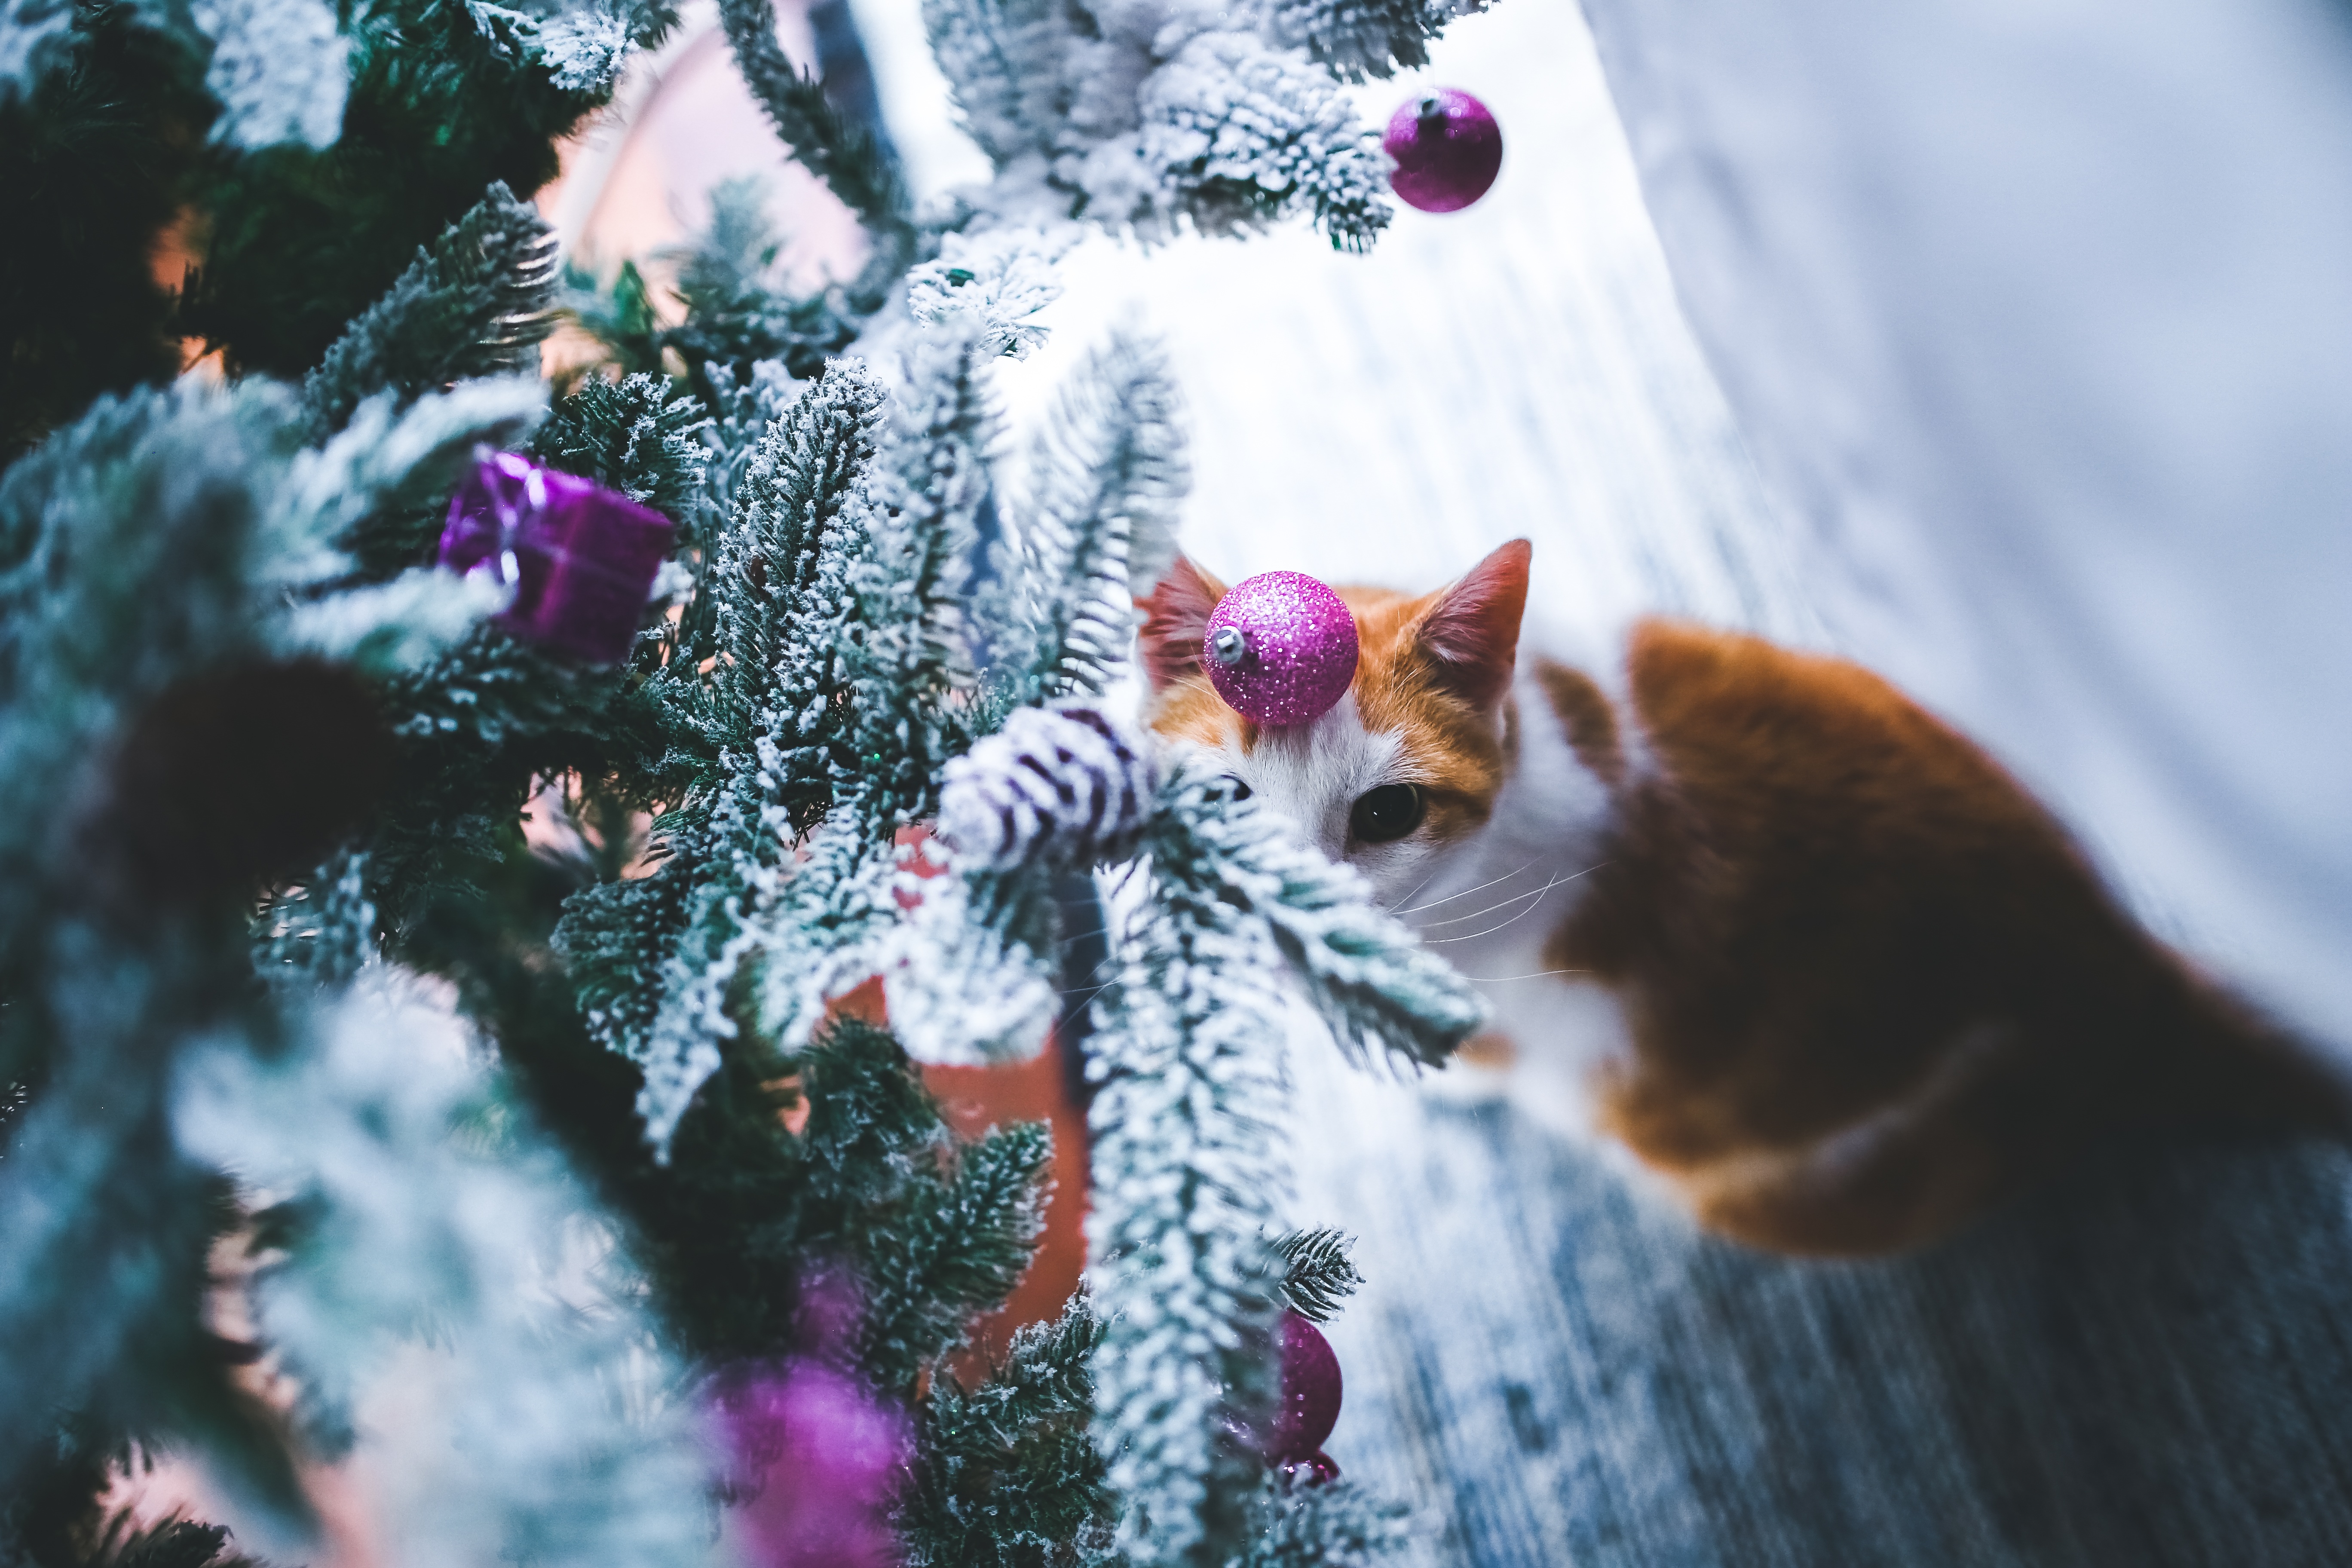
tree, purple, home, animal, decoration, kitten, cat, pink, christmas, decor, animals, ball, funny, balls, xmas, small to medium sized cats, cat like mammal